Orenda Books

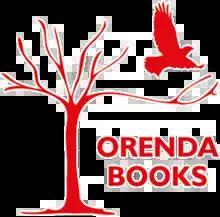

Orenda Books is a British-based publishing house that publishes literary and crime fiction. The London-based publisher was established in 2014 and publishes debut and existing authors including Ragnar Jónasson, Thomas Enger, Michael Grothaus, Gunnar Staalesen, and Kati Hiekkapelto.